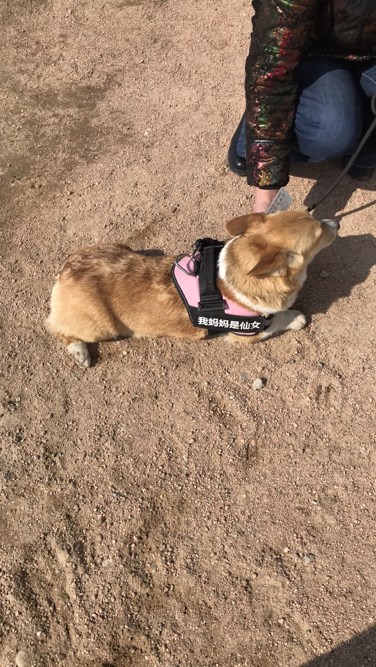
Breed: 3336-n000121-chinese_rural_dog